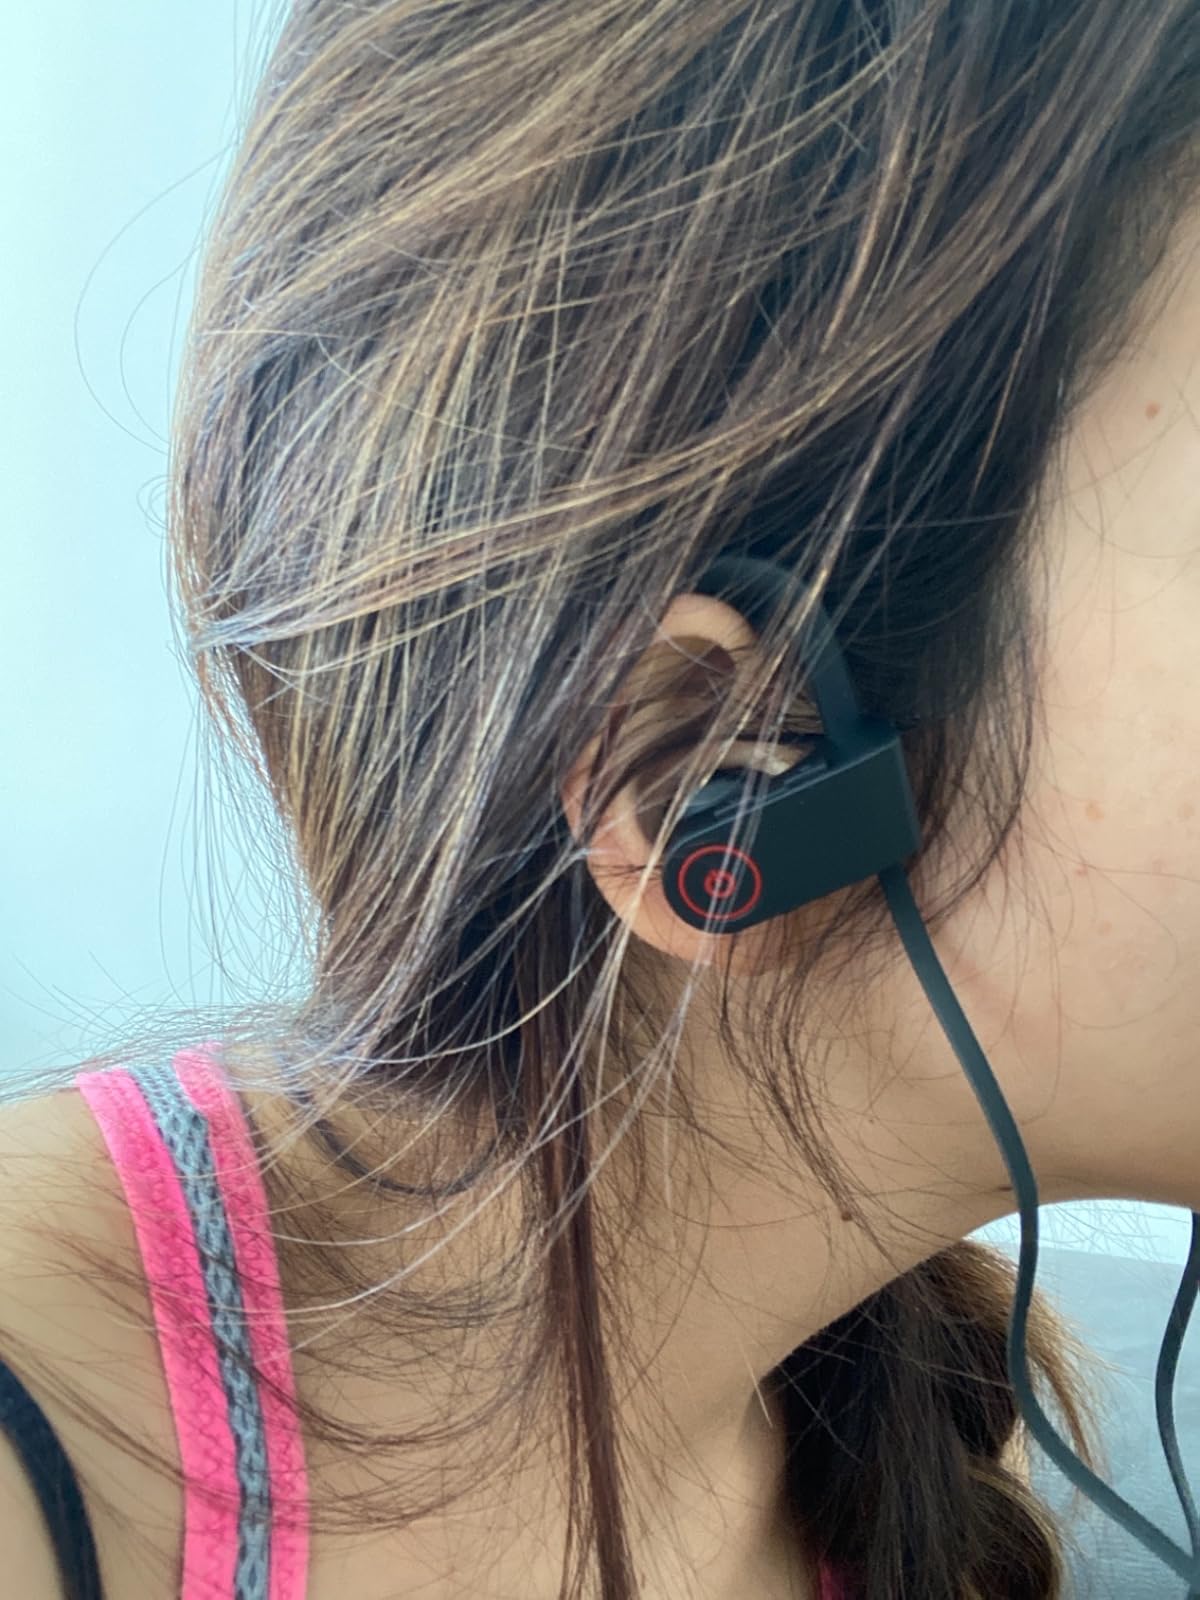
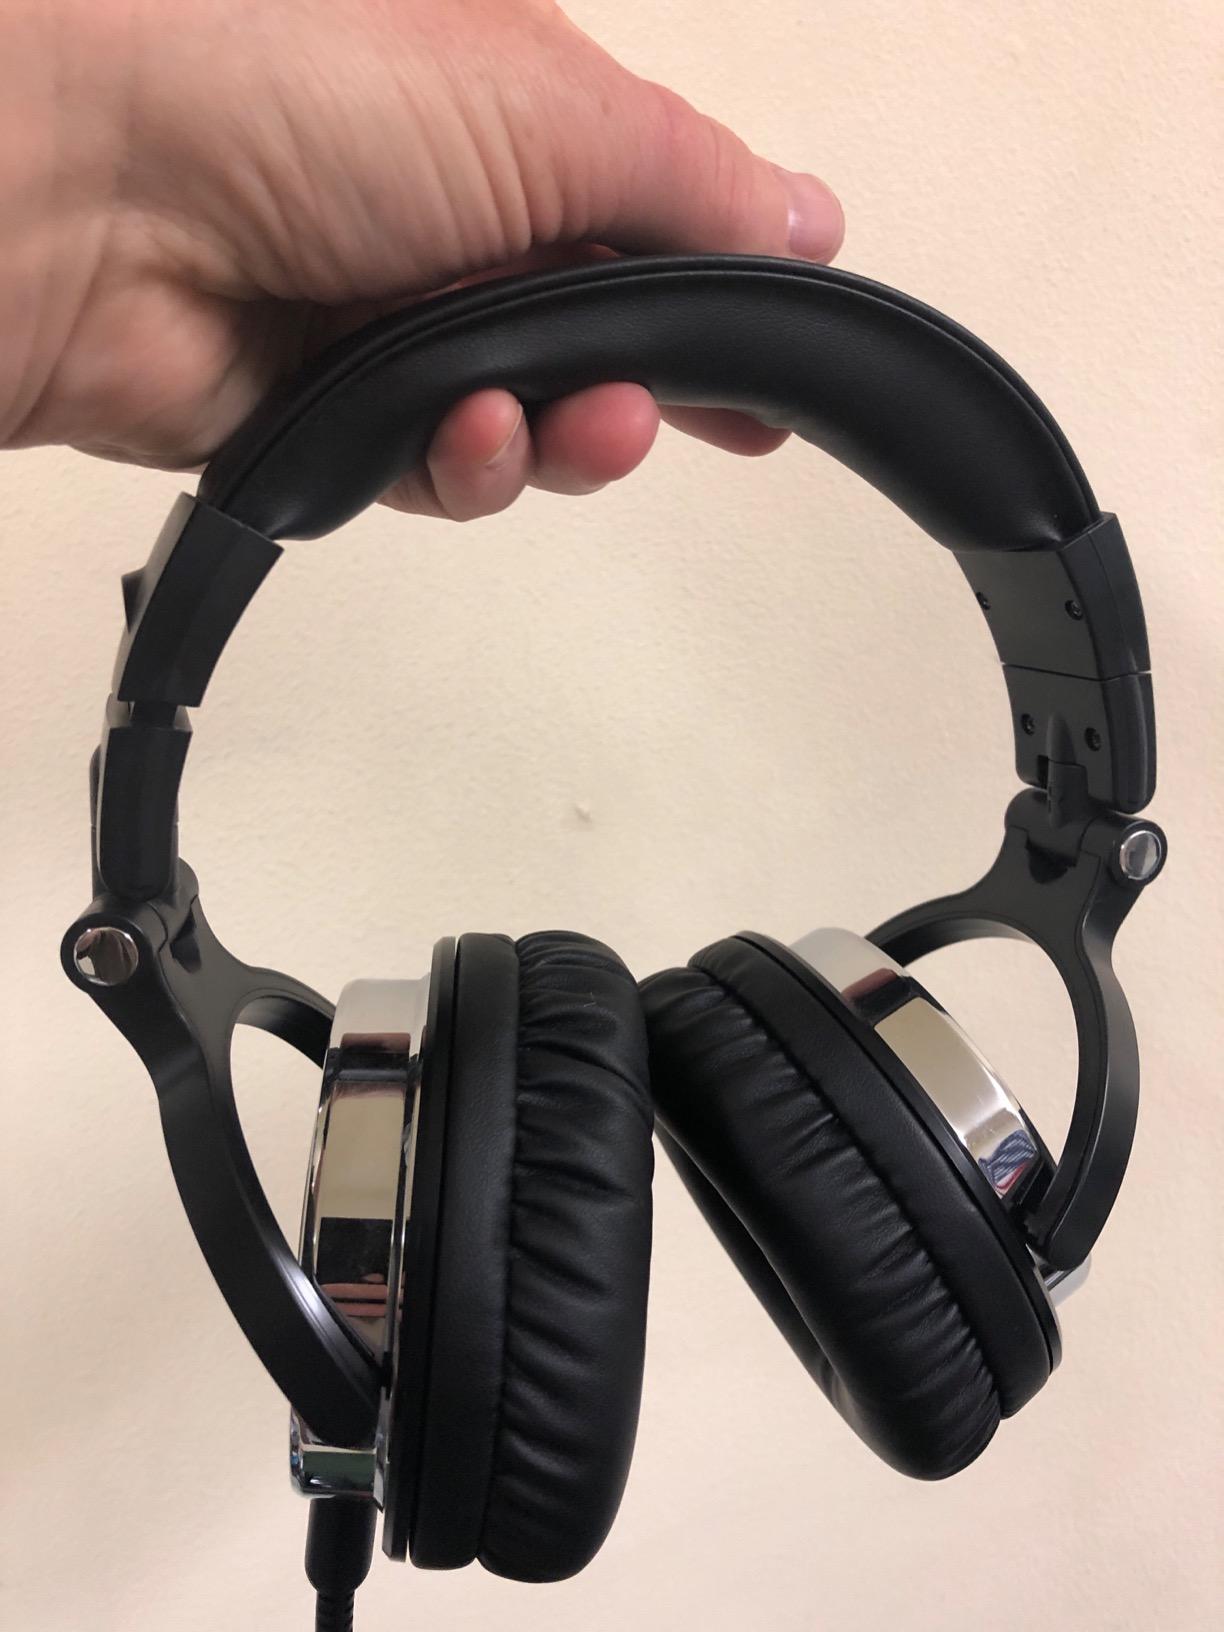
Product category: headphones
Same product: no